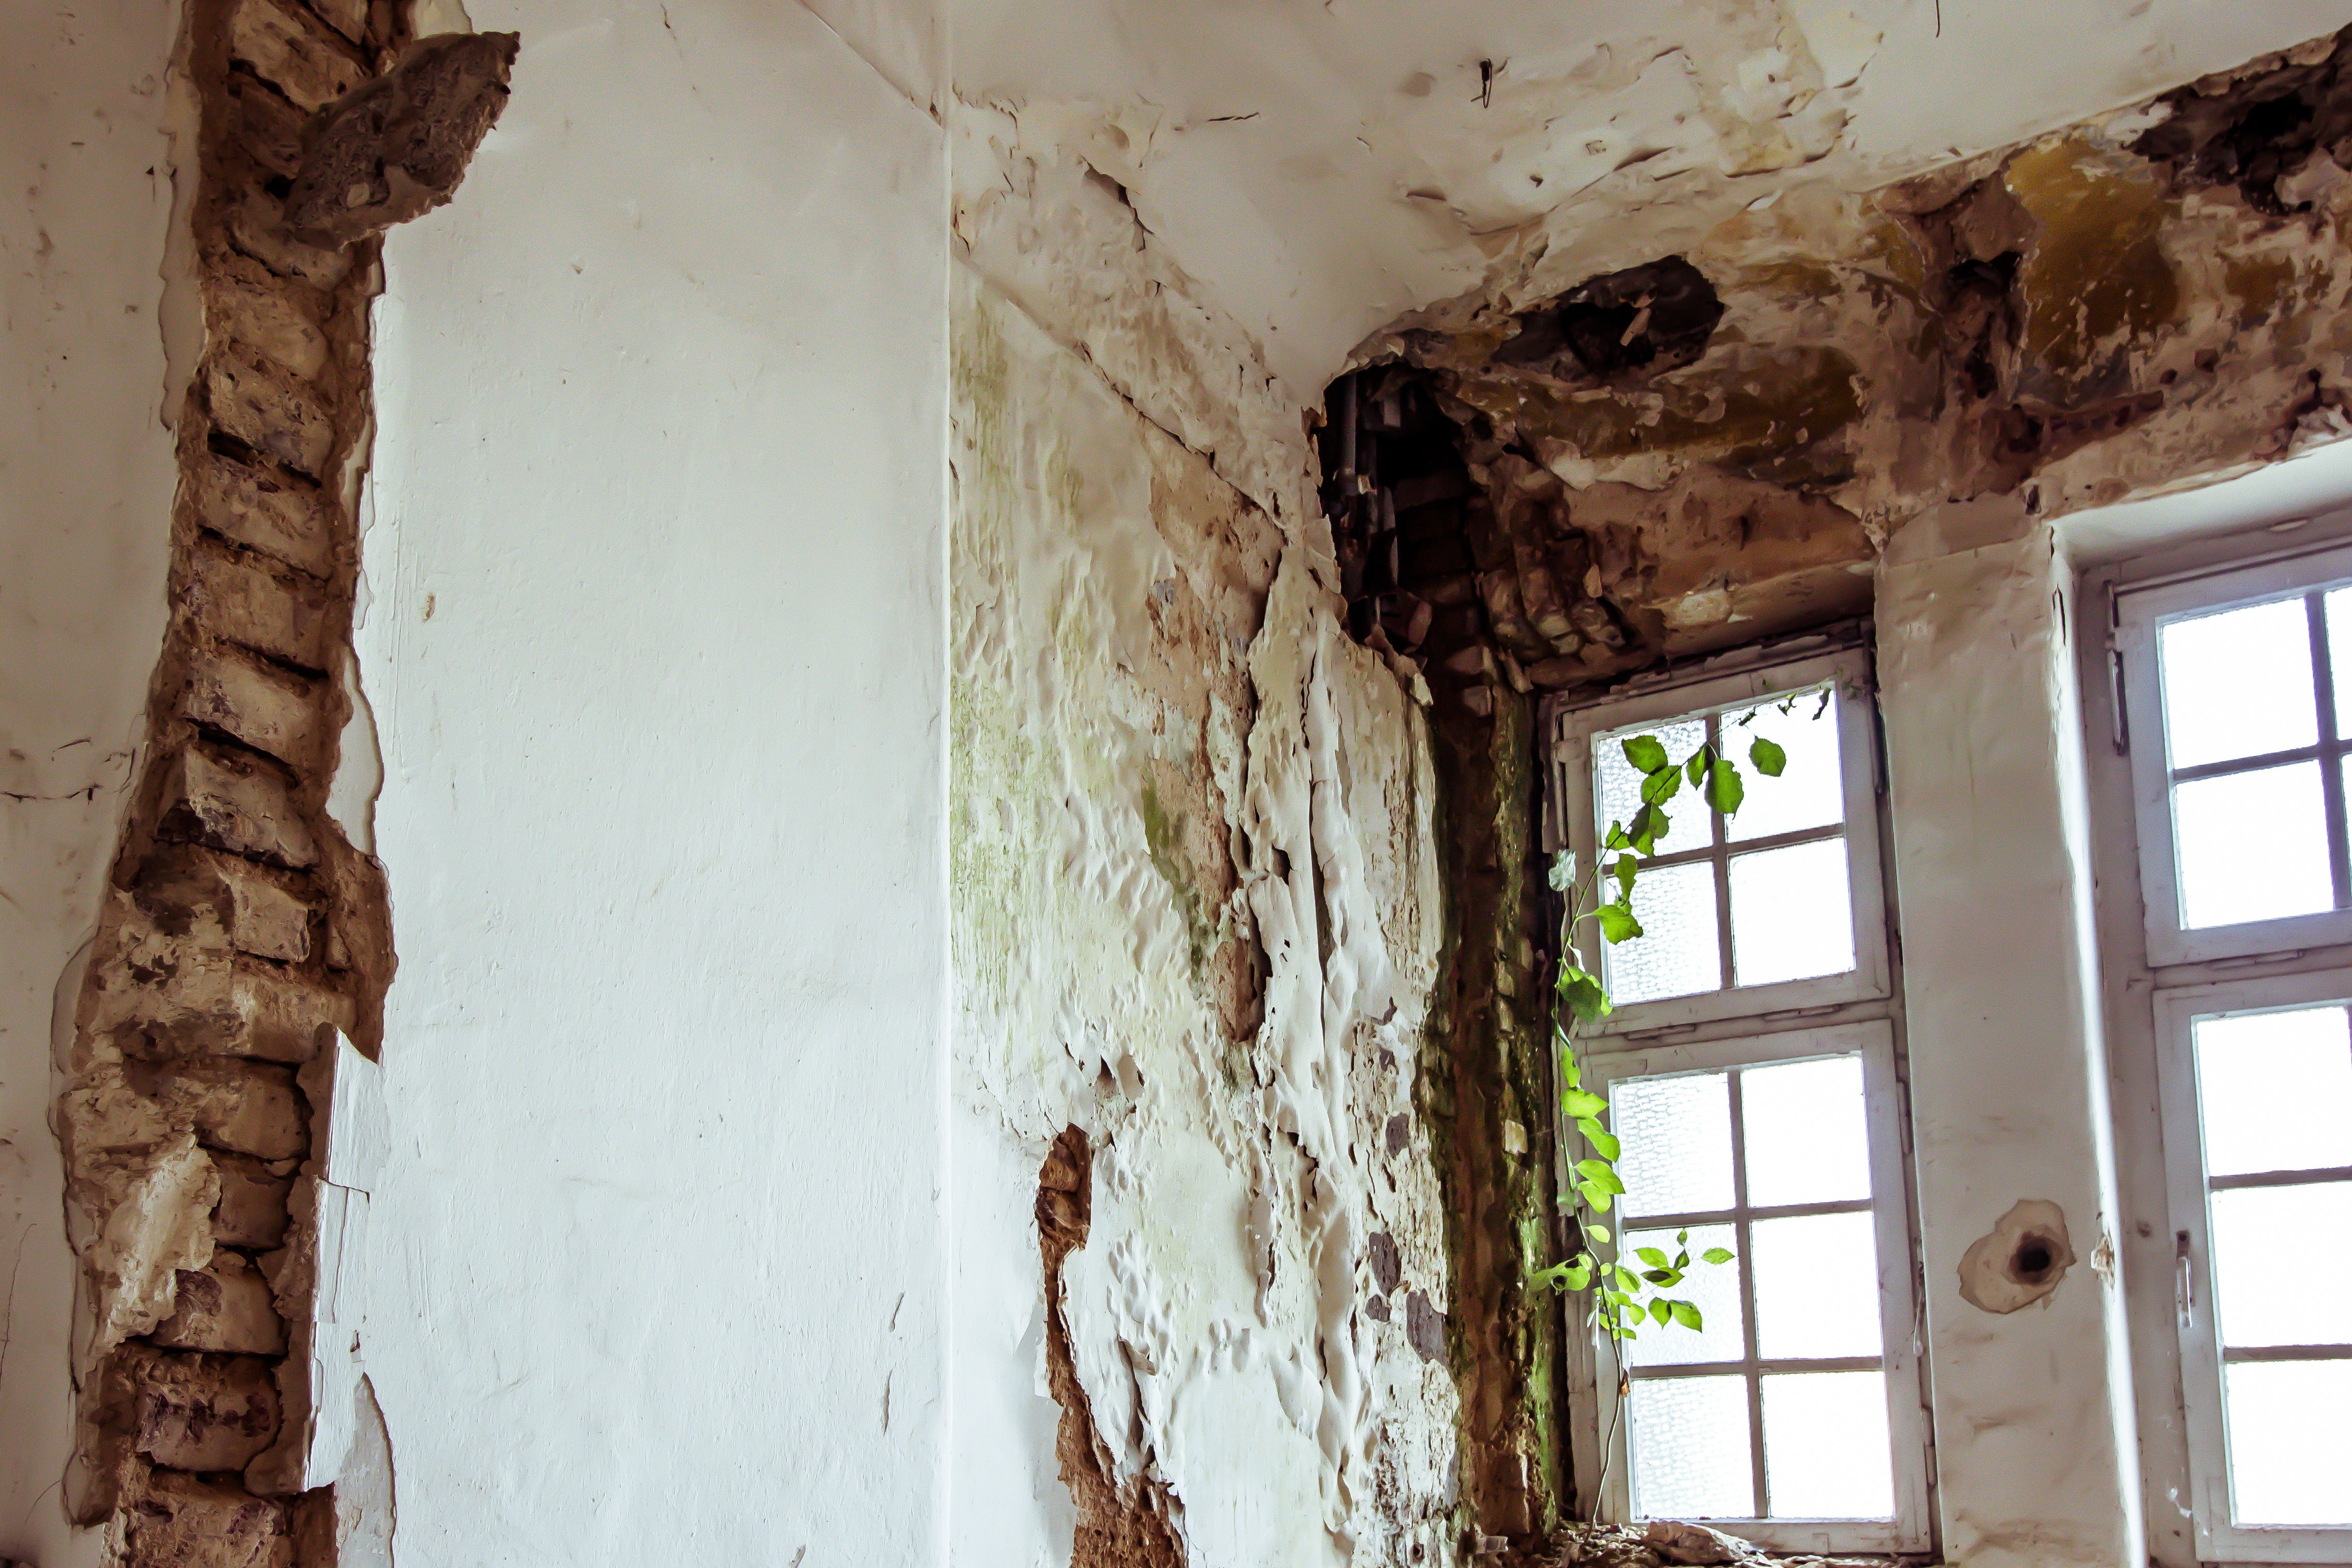
architecture, wood, house, window, building, old, atmosphere, home, wall, moss, arch, column, broken, decay, old building, material, interior design, transience, temple, ruins, dilapidated, weird, mold, past, historically, leave, masonry, plaster, break up, lapsed, ailing, lost place, run down, passed, abandoned space, ancient history